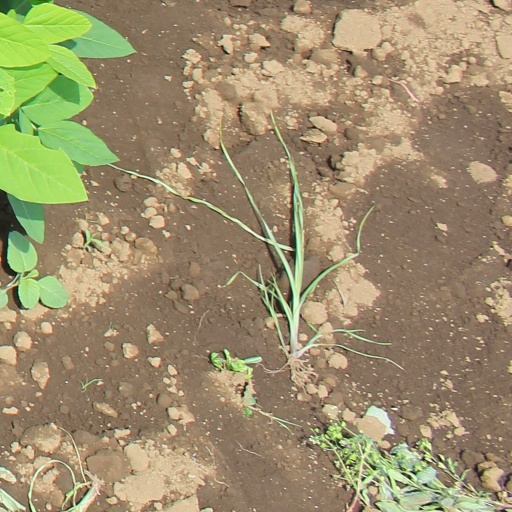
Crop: soybean